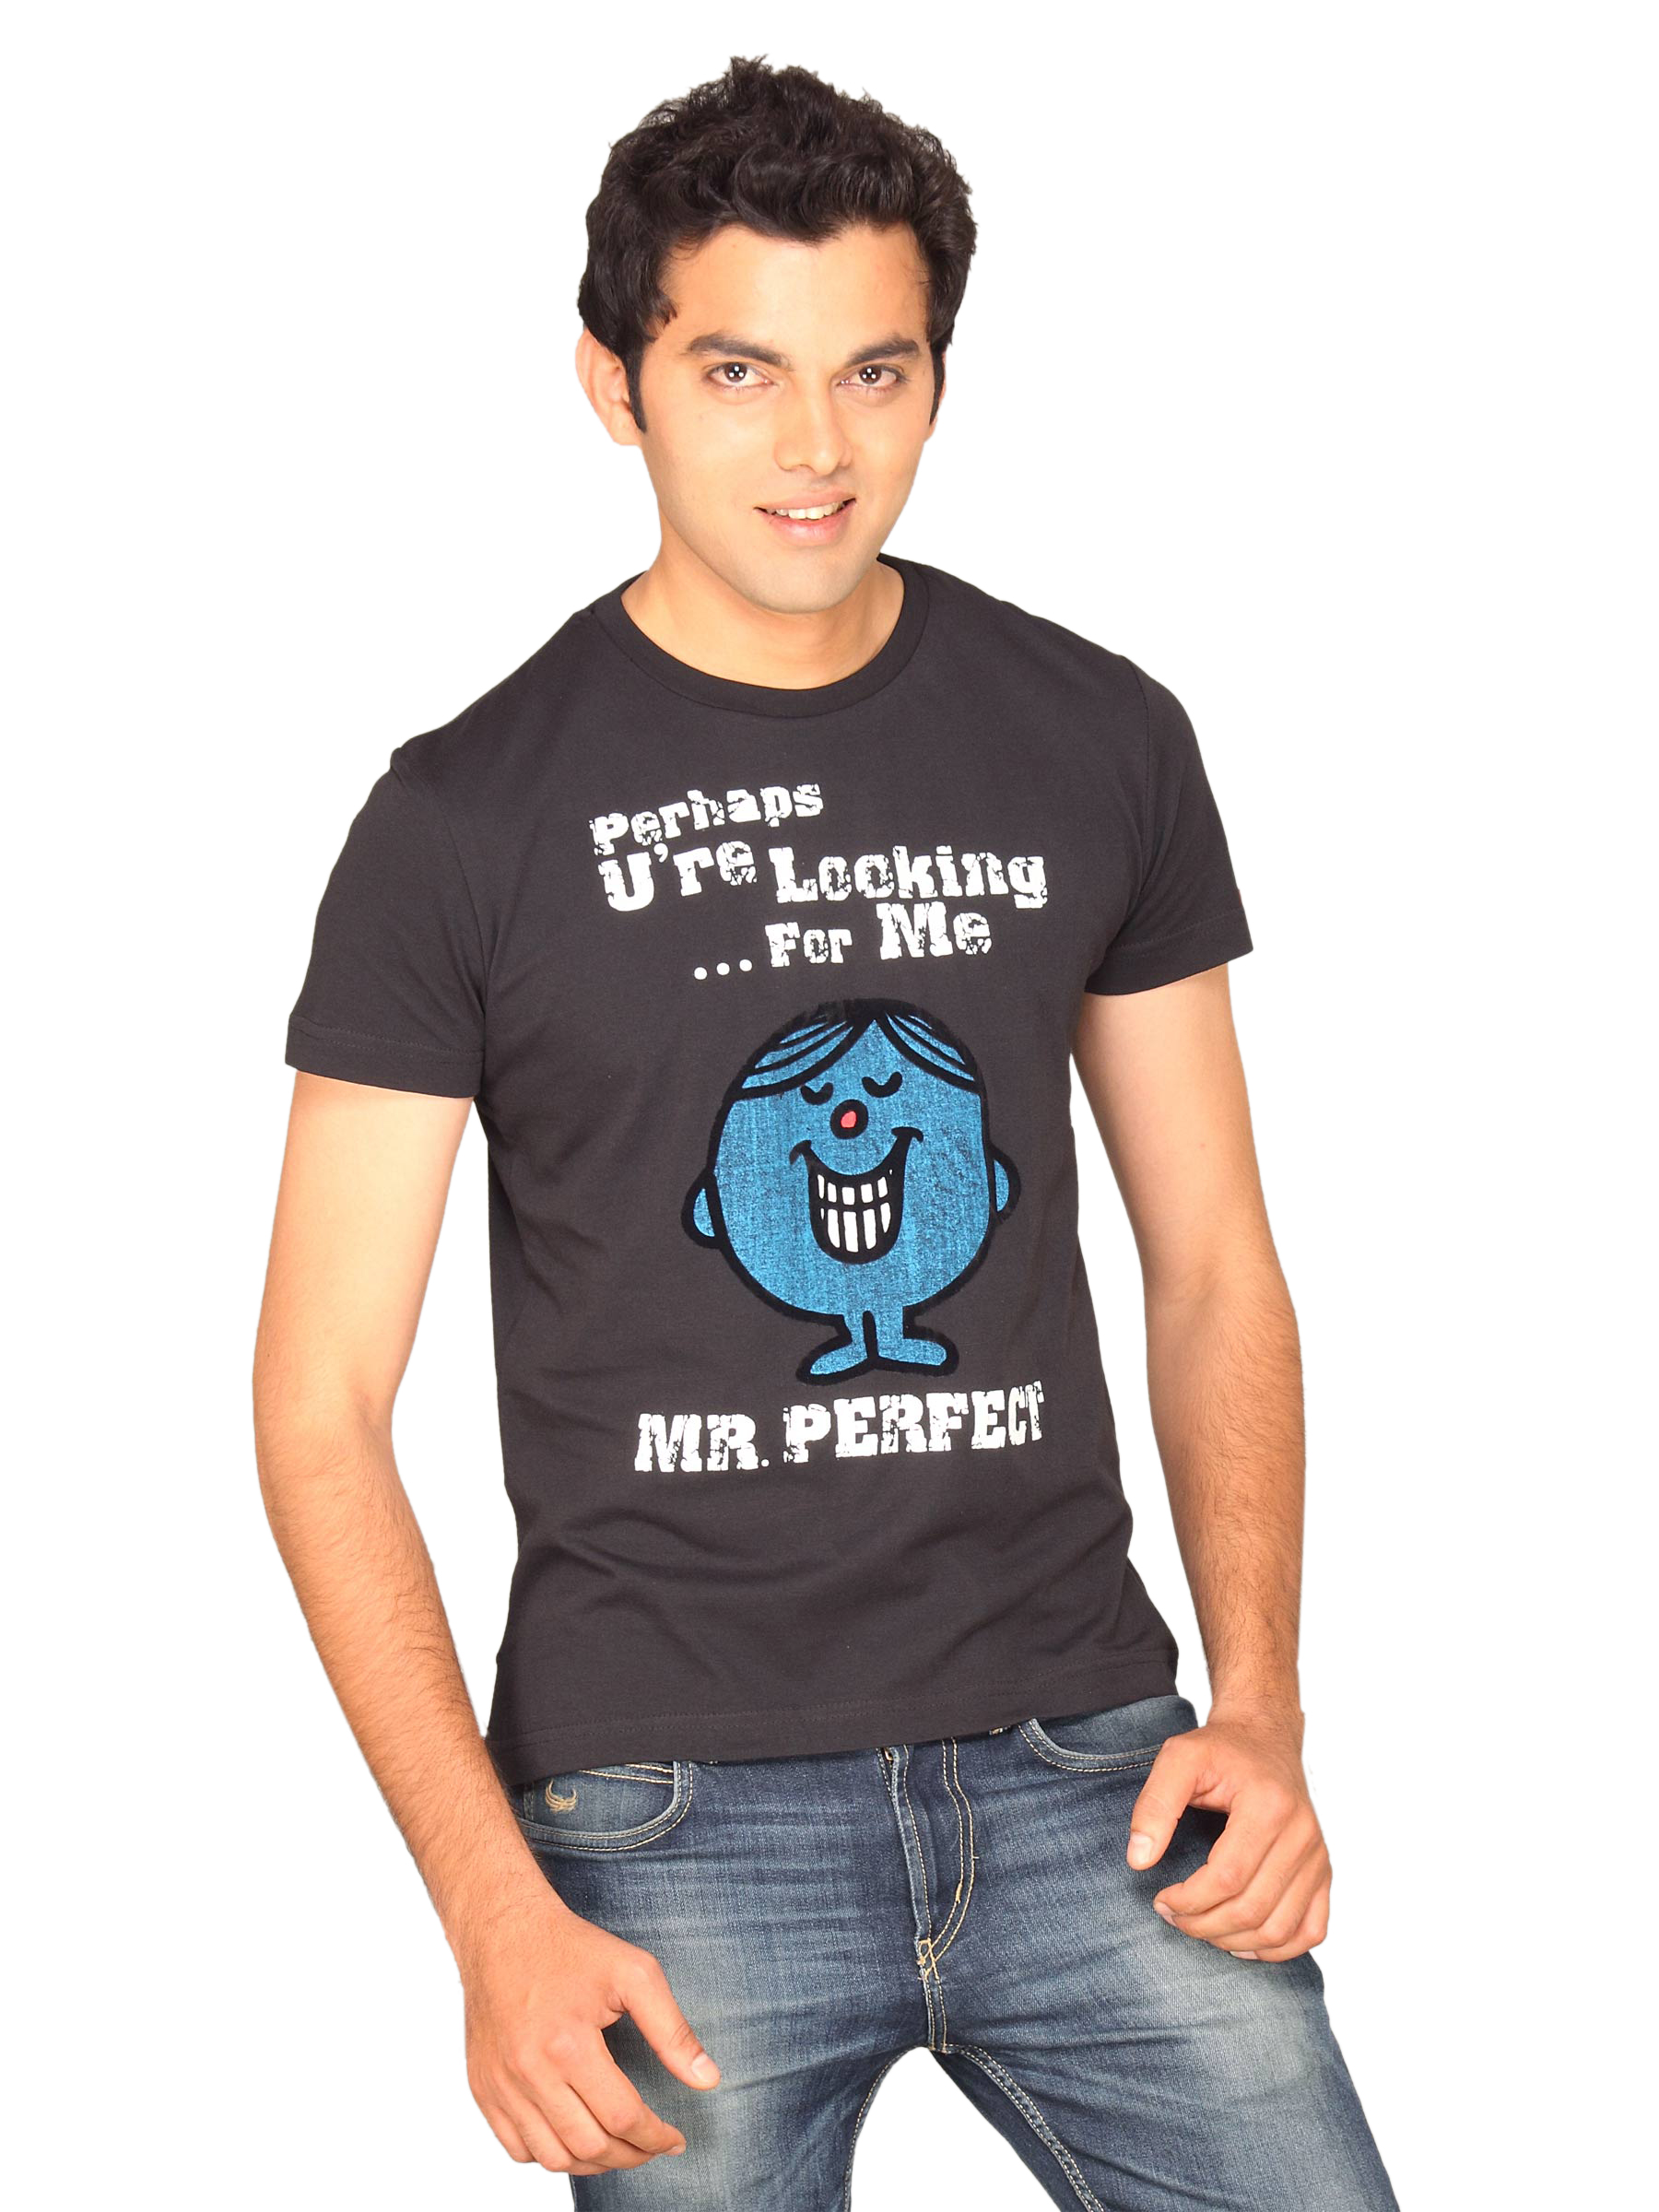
Mr.Men Men's Mr.Perfect Black T-shirt
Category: Apparel / Topwear / Tshirts
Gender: Men
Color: Black
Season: Summer 2011
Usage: Casual